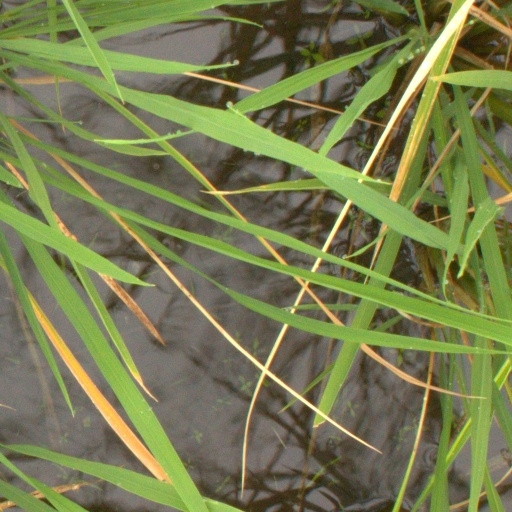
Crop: rice